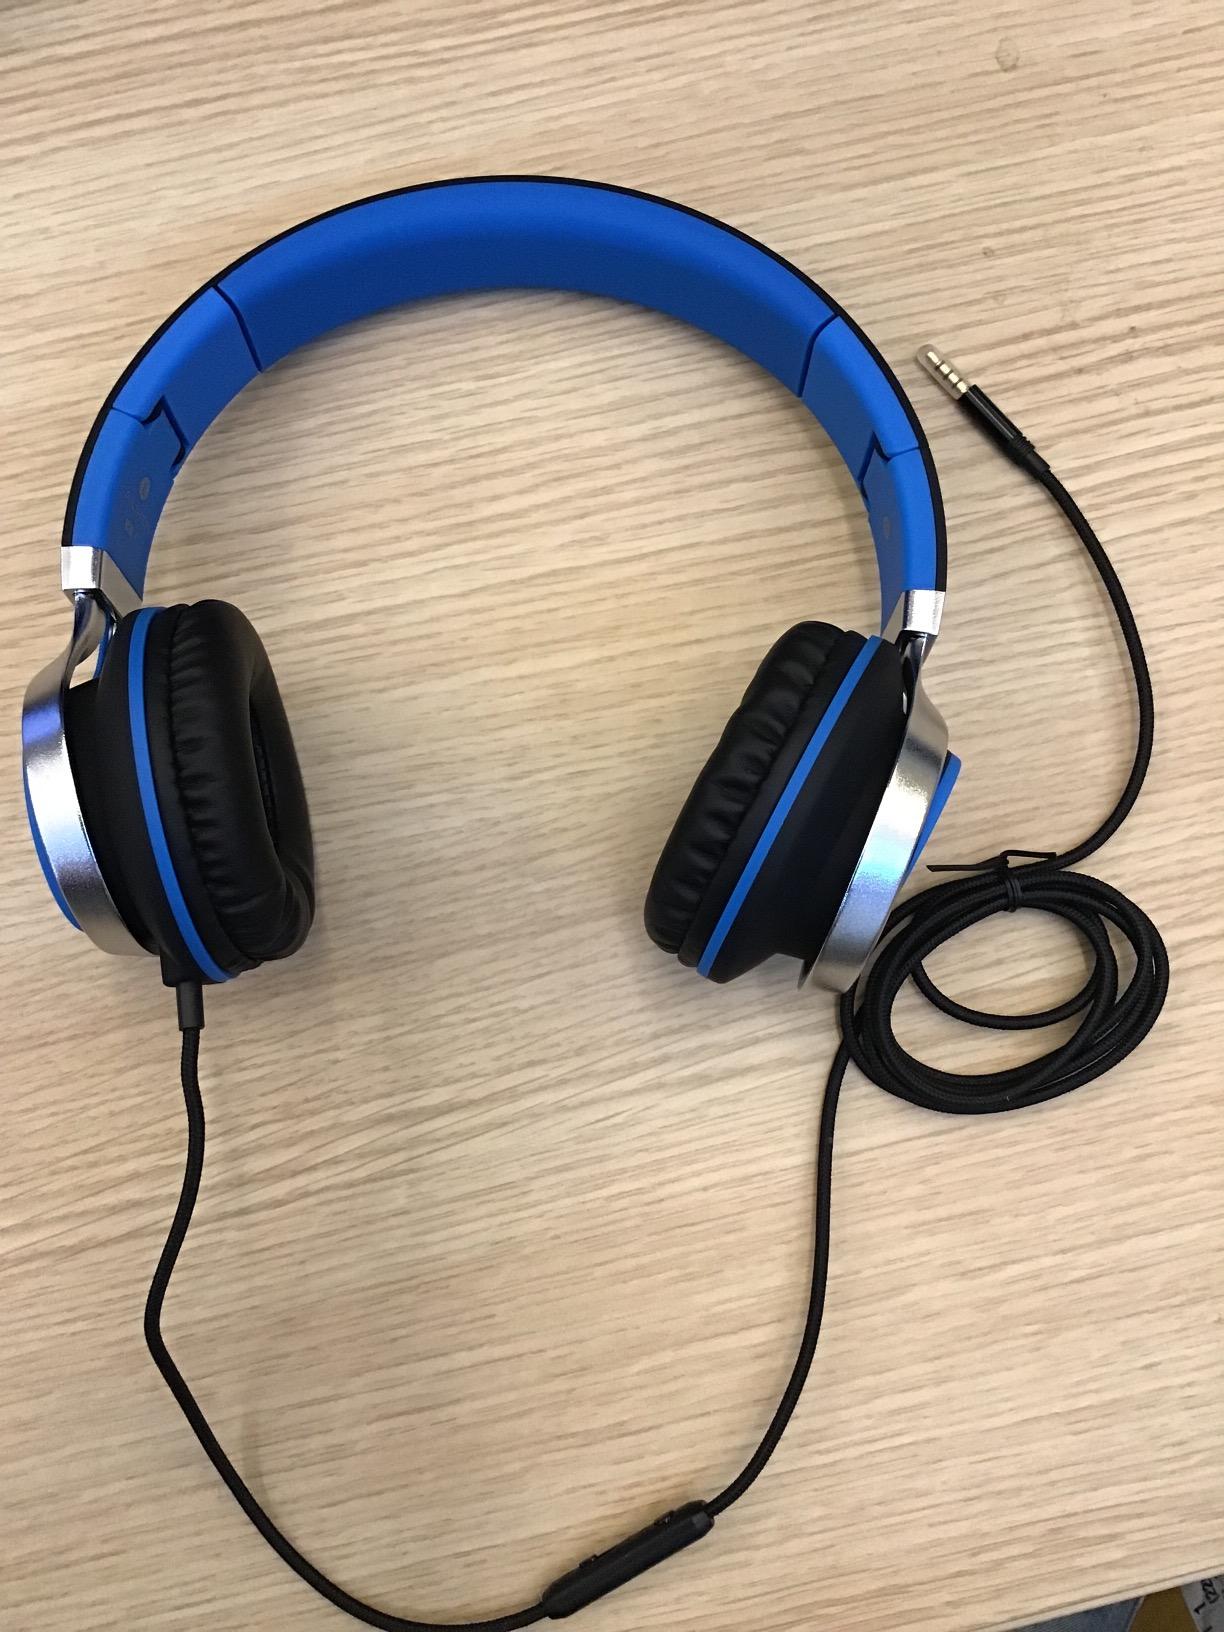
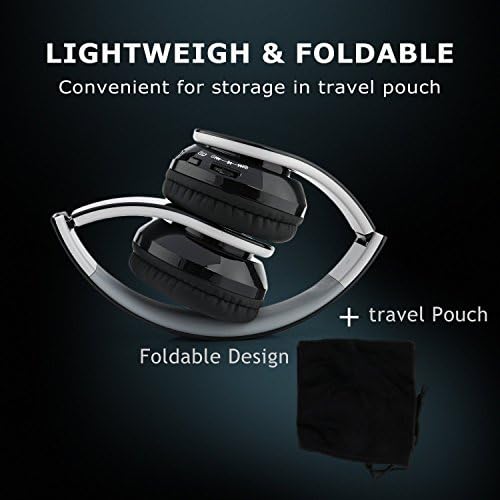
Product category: headphones
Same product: no